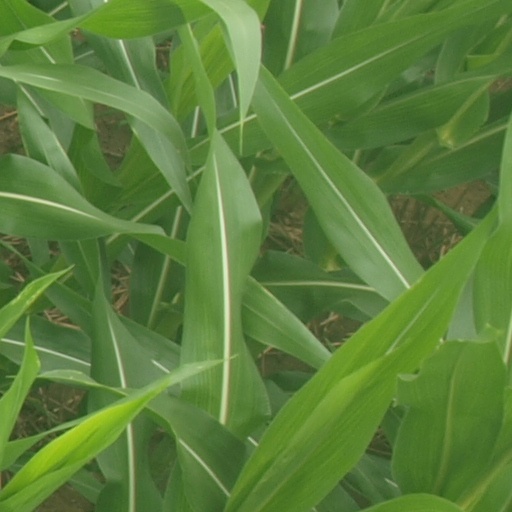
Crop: maize; corn